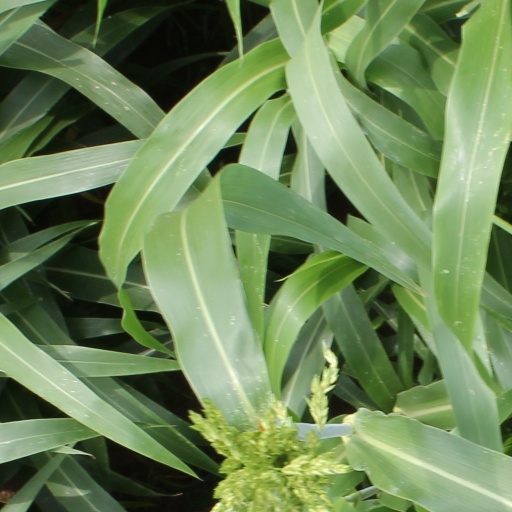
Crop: sorghum